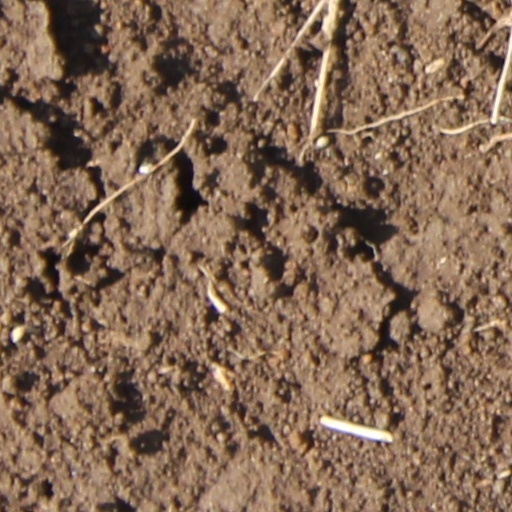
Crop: wheat